San Giacomo, Pesaro

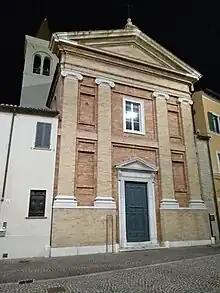
Front of San Giacomo Church

San Giacomo is a church located on Piazza Olivieri in central Pesaro, region of Marche, Italy.